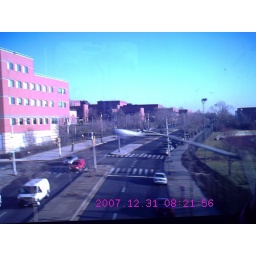
goign over a main road from the train